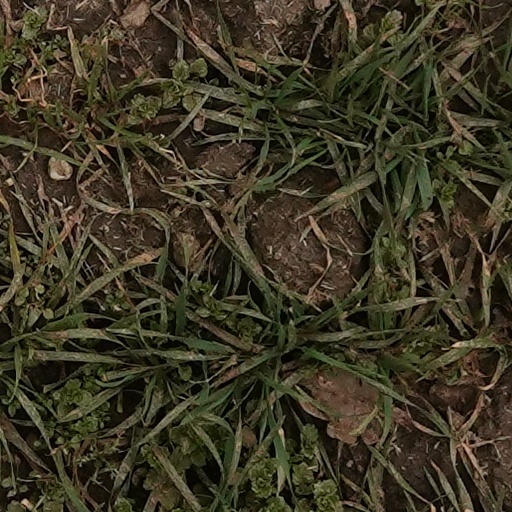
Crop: wheat